Fashion Originators' Guild of America v. FTC

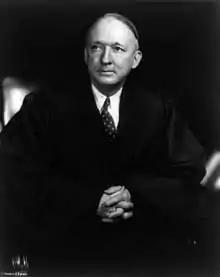
Justice Hugo Black

The Supreme Court, in an opinion by Justice Hugo Black, unanimously affirmed the judgment of the Second Circuit on different grounds. The Court did not consider whether FOGA had property rights that were wrongfully invaded, or whether a boycott could be justified on some ground. It held horizontal boycotts (concerted refusals to deal) illegal "per se".